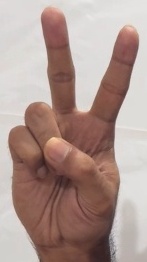
ASL sign: V